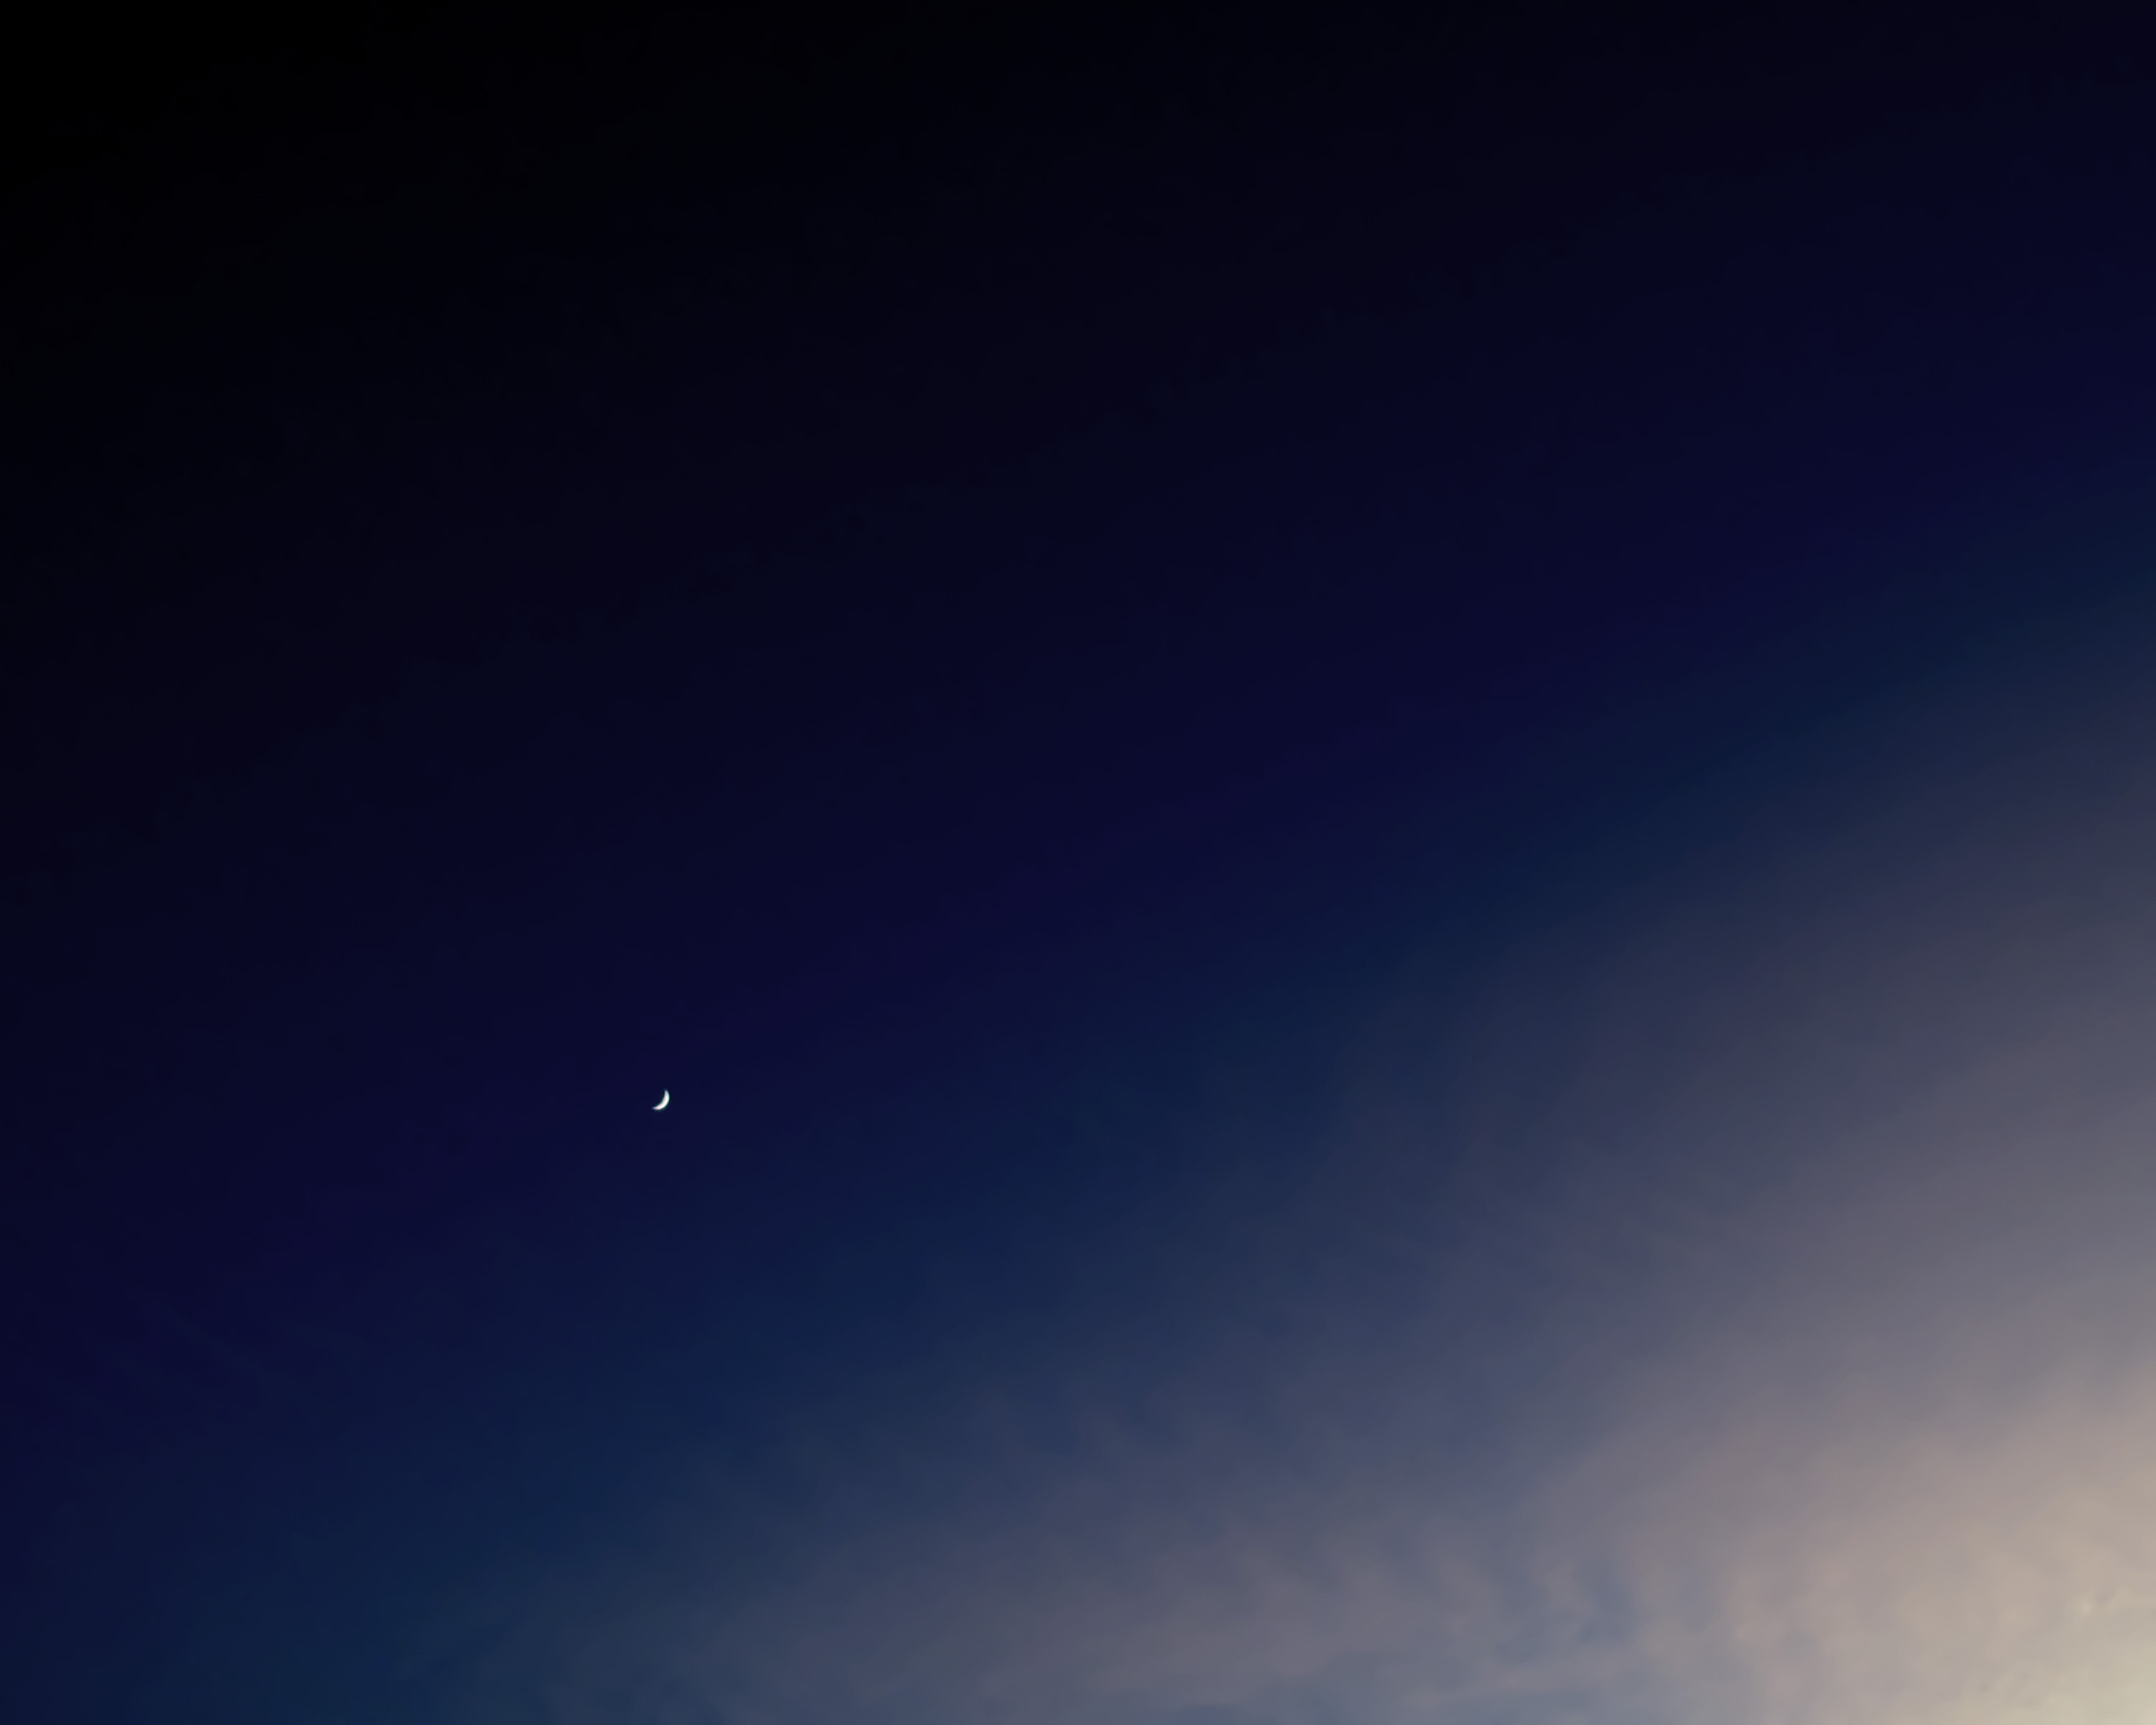
cloud, sky, atmosphere, line, moon, sacramento, edwardlear, themoonthemoon, astronomical object, atmosphere of earth